The Greed of Man

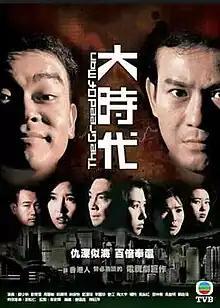
Official Poster

The Greed of Man is a Hong Kong television series first broadcast on TVB Jade in 1992. The story, spanning three decades from the 1970s to the 1990s in Hong Kong and Taiwan, addresses various social and financial phenomena of the times, from triad violence to corruption in the Hong Kong Stock Exchange. It featured a top roster cast, including veteran TVB actors Adam Cheng and Damian Lau and award-winning actor Sean Lau. The series is also well remembered for a Hong Kong stock market cultural phenomenon called the "Ting Hai effect". In 2022, the drama was selected as one of ten classic TVB dramas being honoured for a new Youku and TVB programme.